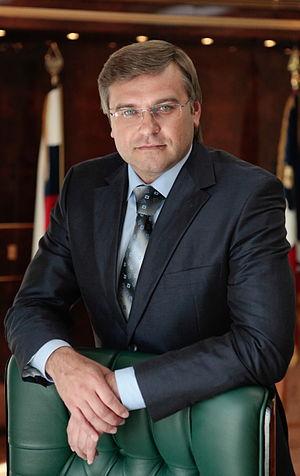
Norilsk est une ville industrielle du kraï de Krasnoïarsk, en Russie. Sa population s'élevait à 176 251 habitants en 2015. Située au nord du cercle polaire arctique, elle est considérée comme la ville de plus de 100 000 habitants la plus septentrionale du monde — mais aussi comptant parmi les plus polluées. Lieu de détention, Norilsk a été fondée parallèlement au Norillag, une branche du Goulag. Elle ne peut être atteinte que par avion ou par bateau, en été, par le fleuve Ienisseï. Une voie de chemin de fer de 80 km relie Norilsk au port de Doudinka, sur l'Ienisseï.